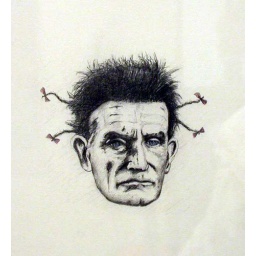
Drawing by Travis Somerville. note blue eyes and pink bows.